Mmanwu

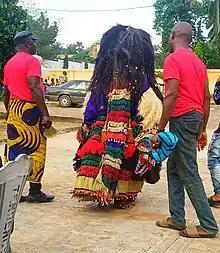
Mmanwu Ikoro

The visible masquerades are meant for the public. They often are more entertaining. Masks used offer a visually appeal for their shapes and forms. In these visual masquerades, performances of harassment, music, dance, and parodies are acted out (Oyeneke 25). These dramatic performances often depict stories of daily life with a moralistic bent that highlights the social norms that the Mmanwu so closely enforce. The local instruments used in these depictions are integral to the spiritual intention of the stories and the actual masks themselves include a great deal of artistic drama. It has been argued that this has been the most resilient type of Mmanwu since the others have sometimes lost prominence with changing social institutions and structures. Ceremonial Mmanwu has even been incorporated into other religious celebrations such as the inclusion of Mmanwu in Igbo Christmas and Easter parades.